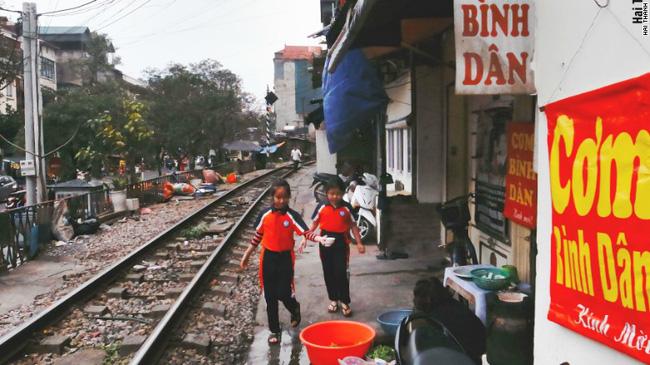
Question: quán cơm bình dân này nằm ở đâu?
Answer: ở sát bên một con đường sắt